Sossusvlei

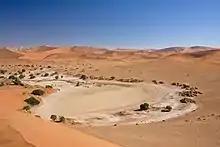
The Sossusvlei pan

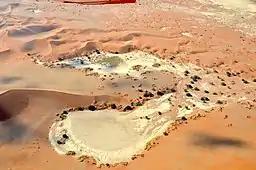
Aerial view of Sossusvlei (2017)

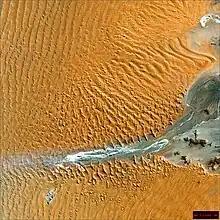
Satellite image of Sossusvlei (Landsat 7)

Sossusvlei (sometimes written Sossus Vlei) is a salt and clay pan surrounded by high red dunes, located in the southern part of the Namib Desert, in the Namib-Naukluft National Park of Namibia. The name "Sossusvlei" is often used in an extended meaning to refer to the surrounding area (including other neighbouring "vlei"s such as Deadvlei and other high dunes). These landmarks are some of the major visitor attractions of Namibia.